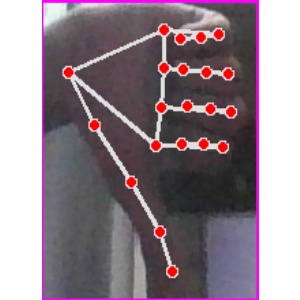
अक्षर: फ